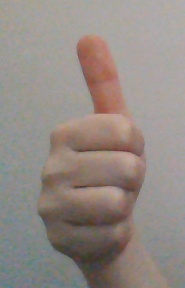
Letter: aleff